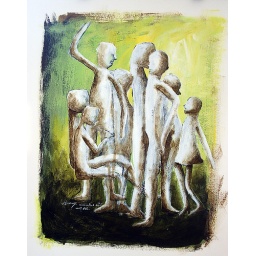
acrylic on watercolor paper (19&amp;quot;x24&amp;quot;) &amp;quot;   meanwhile in the rush hour's train @ new york city......&amp;quot;